Somerset, Queensland

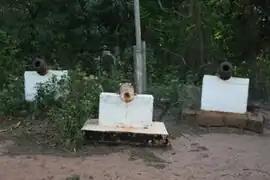
The old cannons at Somerset

Somerset is a coastal locality split between the Shire of Torres and the Northern Peninsula Area Region, Queensland, Australia. In the , Somerset had "no people or a very low population".